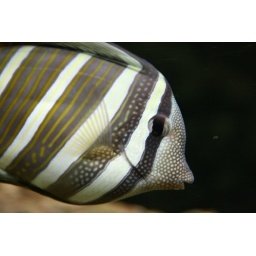
tropical fish in my friend's salt water tank